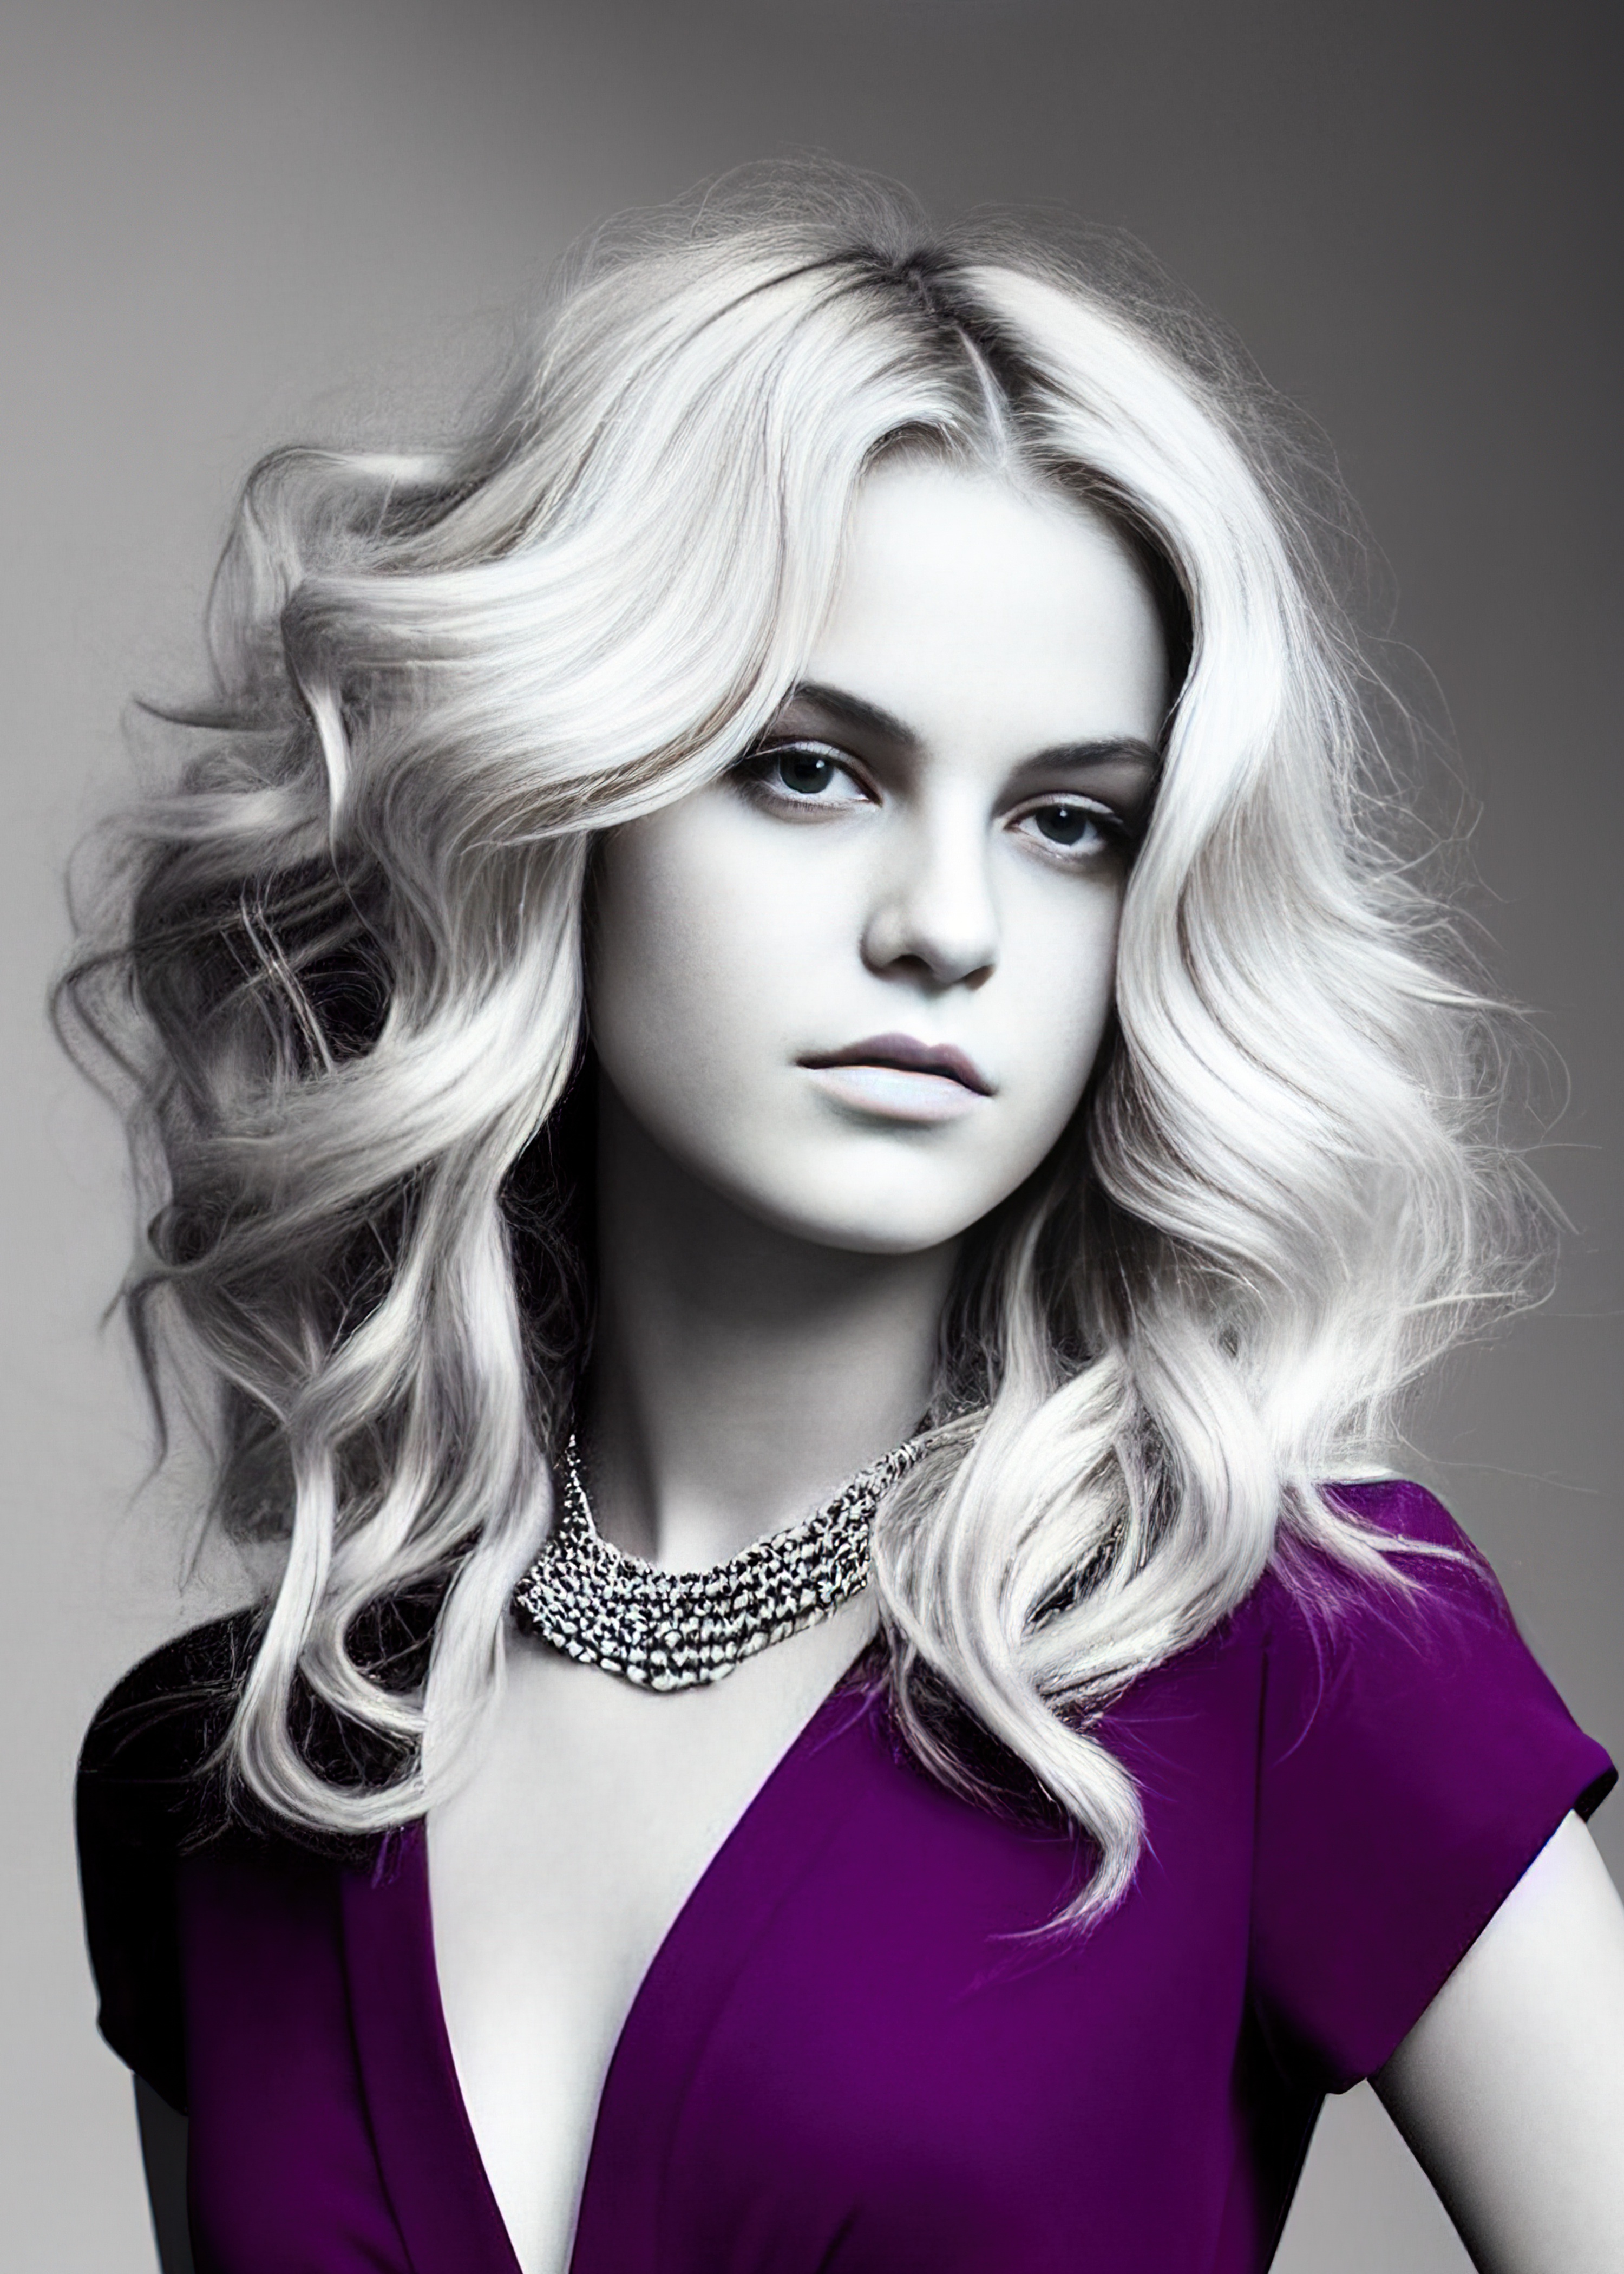
woman, hair, lip, hairstyle, eyebrow, eyelash, human, fashion, lipstick, flash photography, sleeve, makeover, iris, style, black hair, layered hair, fashion model, Step cutting, beauty, long hair, fashion design, blond, magenta, electric blue, jewellery, fashion accessory, eye liner, eye shadow, cg artwork, portrait photography, body jewelry, surfer hair, illustration, photo shoot, hair coloring, feathered hair, necklace, wig, model